Ernest Gillon

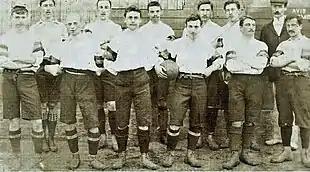
Gillon (front row, third from left) in 1901

Ernest Gillon was a Belgian footballer who played as a forward for Athletic & Running Club Brussels at the turn of the century.